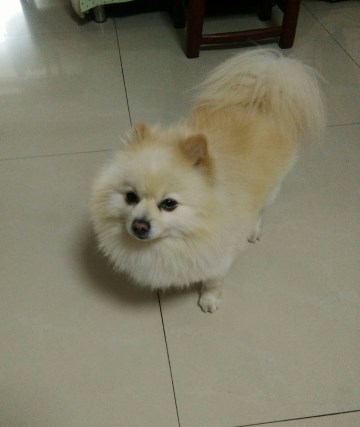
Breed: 1936-n000005-Pomeranian